Yedikuleli Seyyid 'Abdullah Efendi

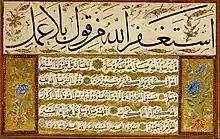
Kıt'a (single piece) by Yedikuleli Seyyid Abdullah Efendi

Yedikuleli Seyyid Abdullah Efendi ( Modern Turkish: "Yedikuleli Seyyid Abdullah Efendi") (1670-1731) was an Ottoman master calligrapher.